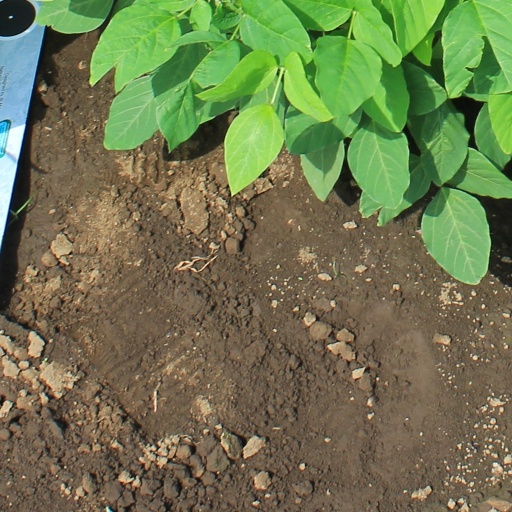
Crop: soybean